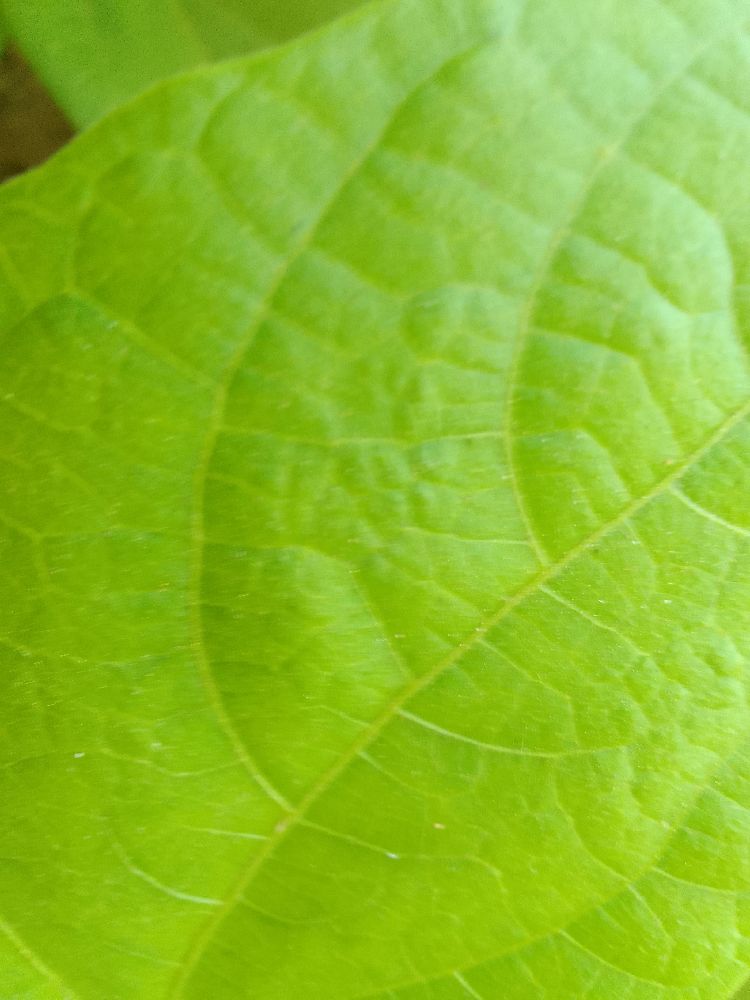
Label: healthy